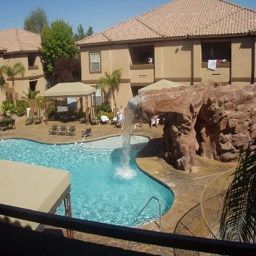
the view from our room .